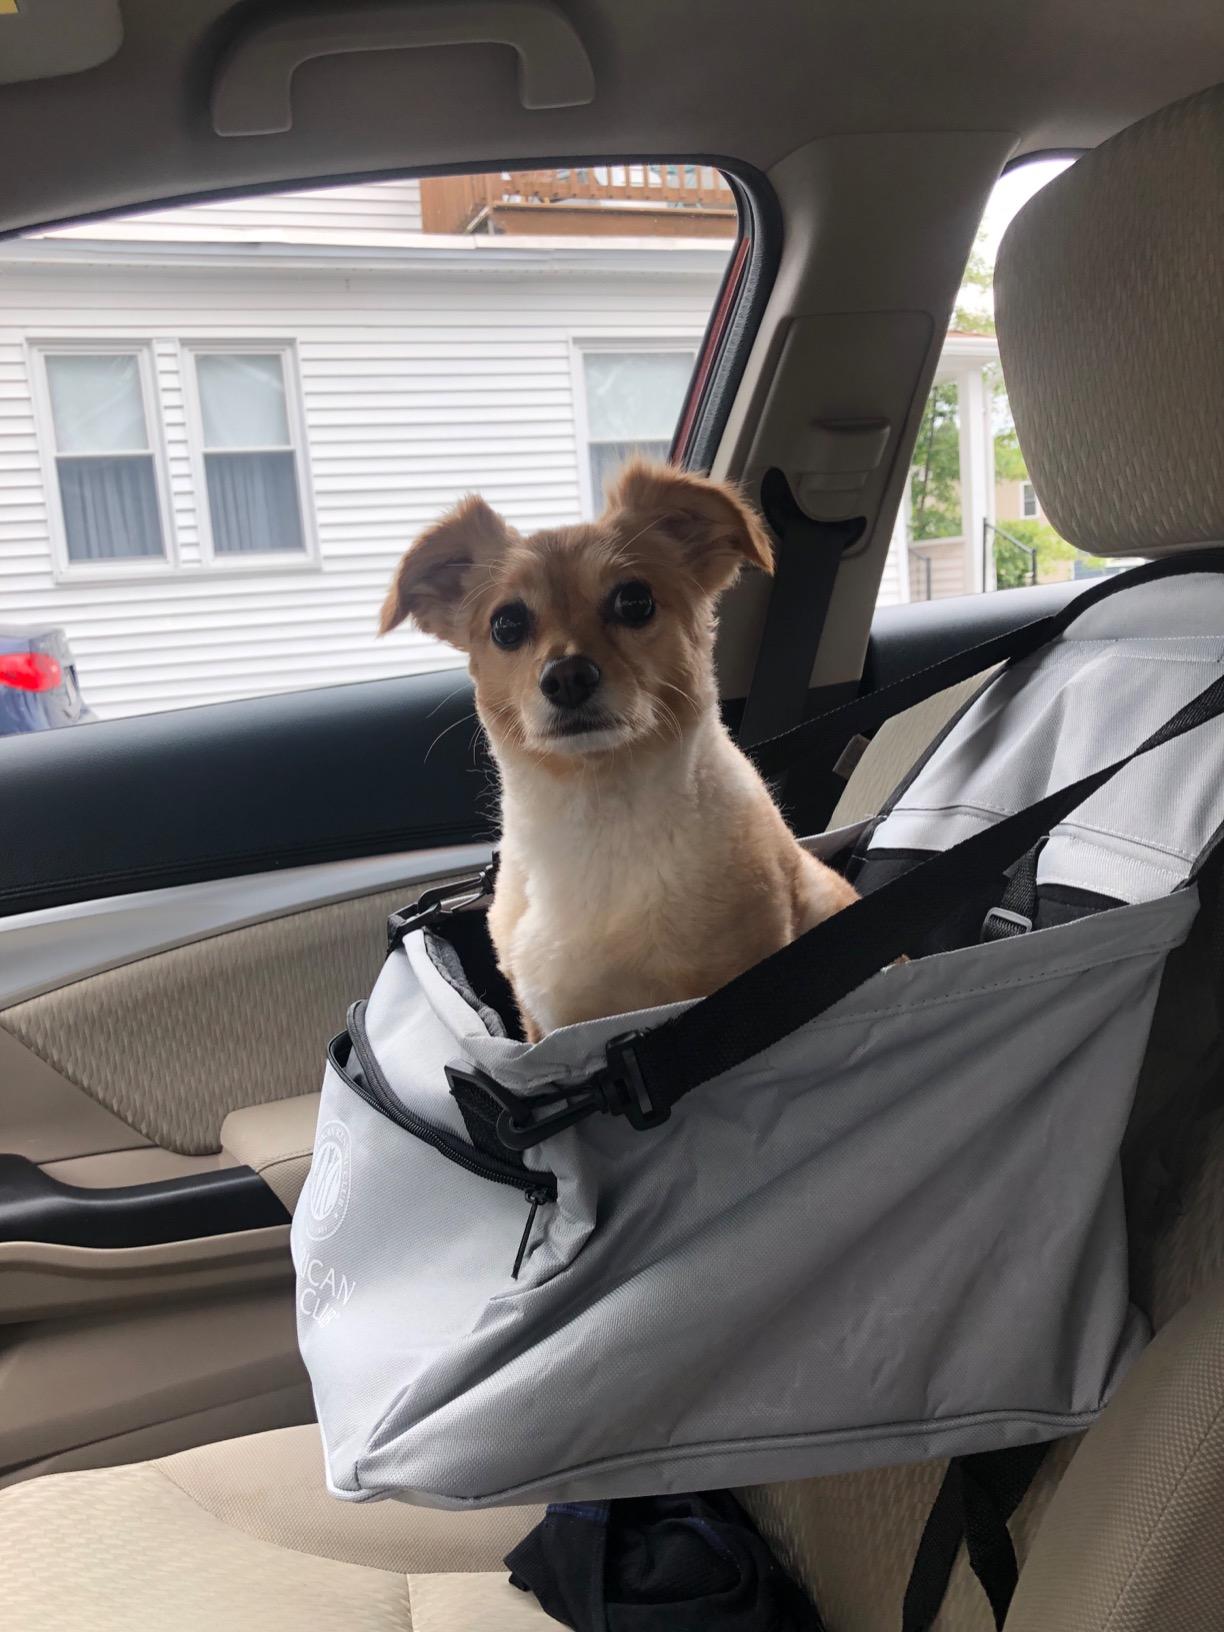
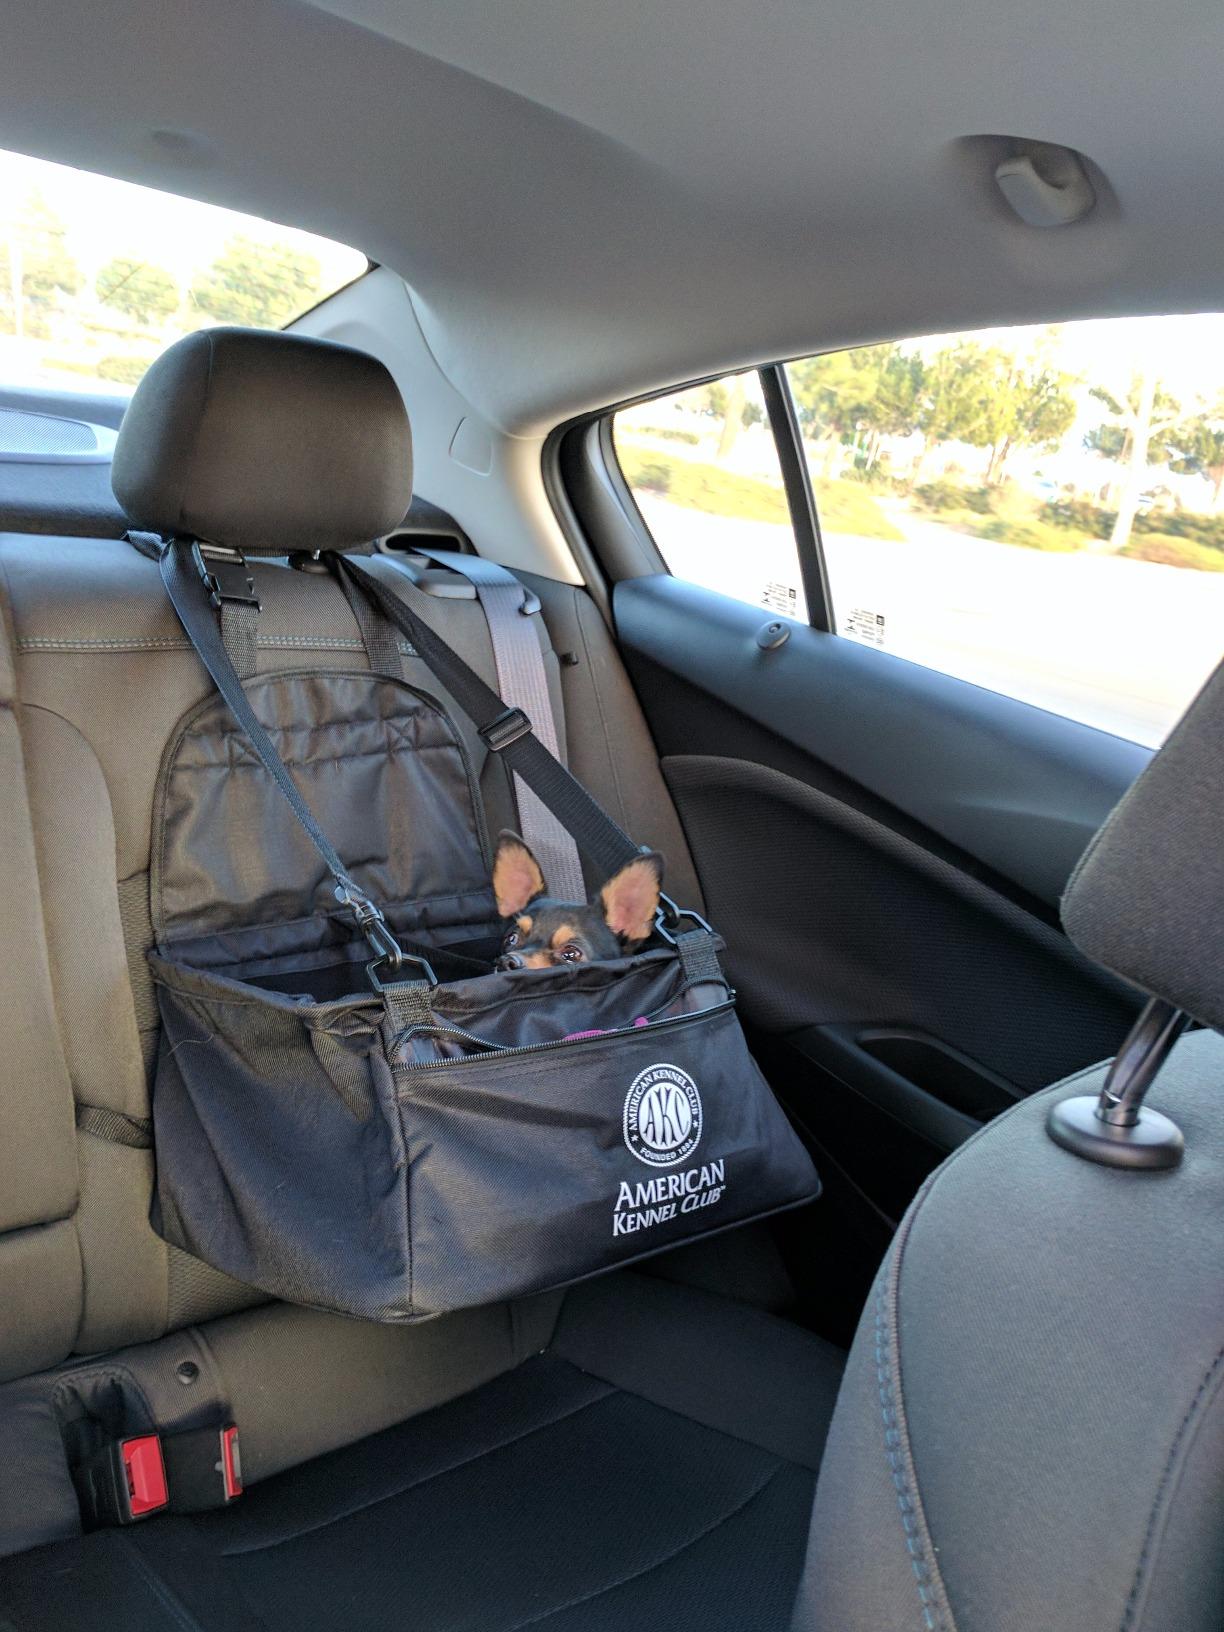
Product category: items_kennel
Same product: no